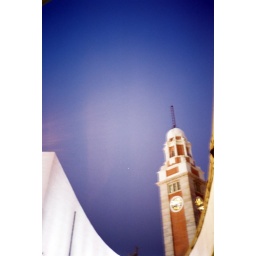
clock tower and cultural centre in tsim sha tsui